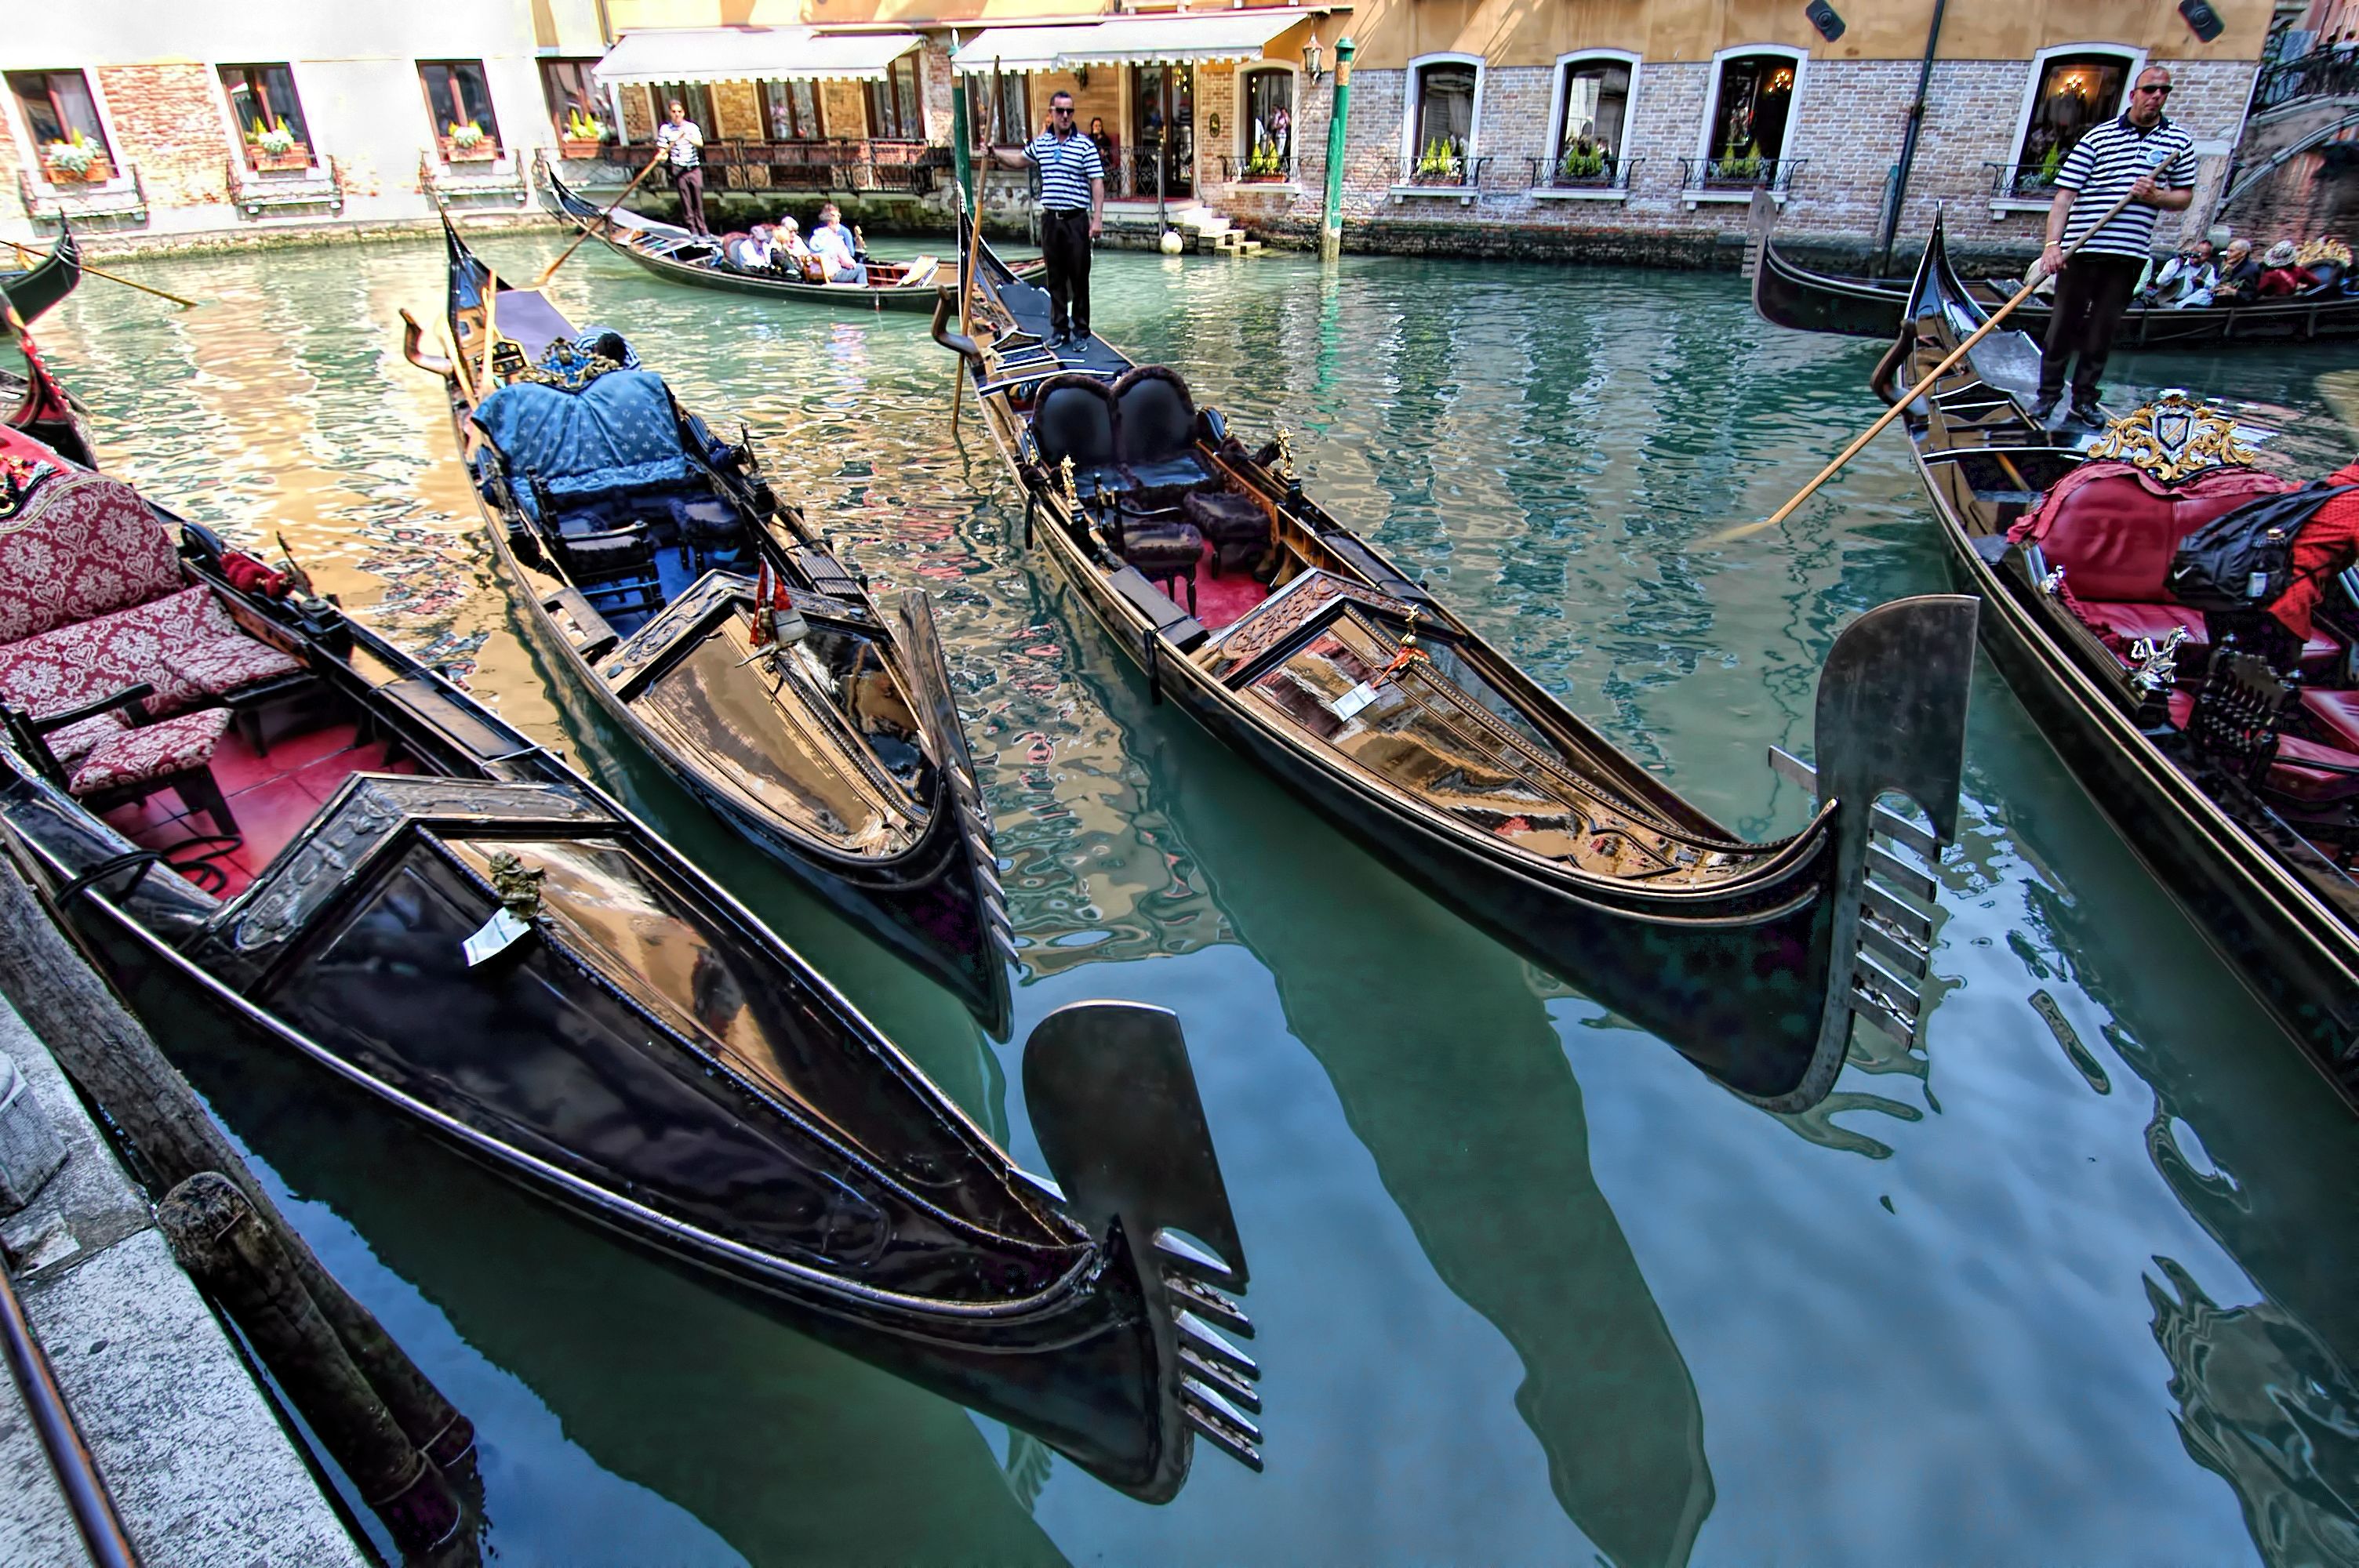
water, boat, canal, vehicle, italy, venice, waterway, boating, venezia, gondola, watercraft, watercraft rowing